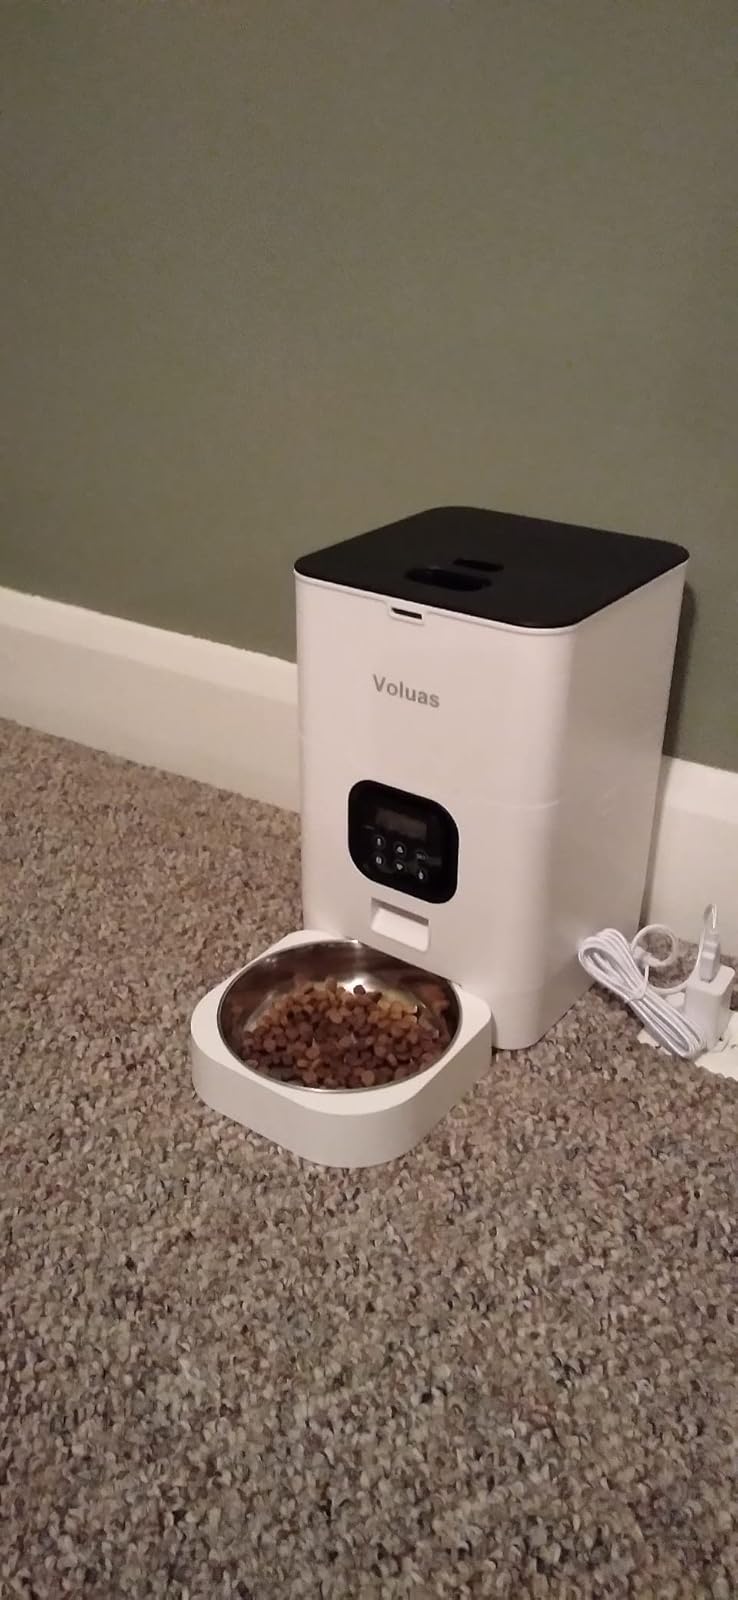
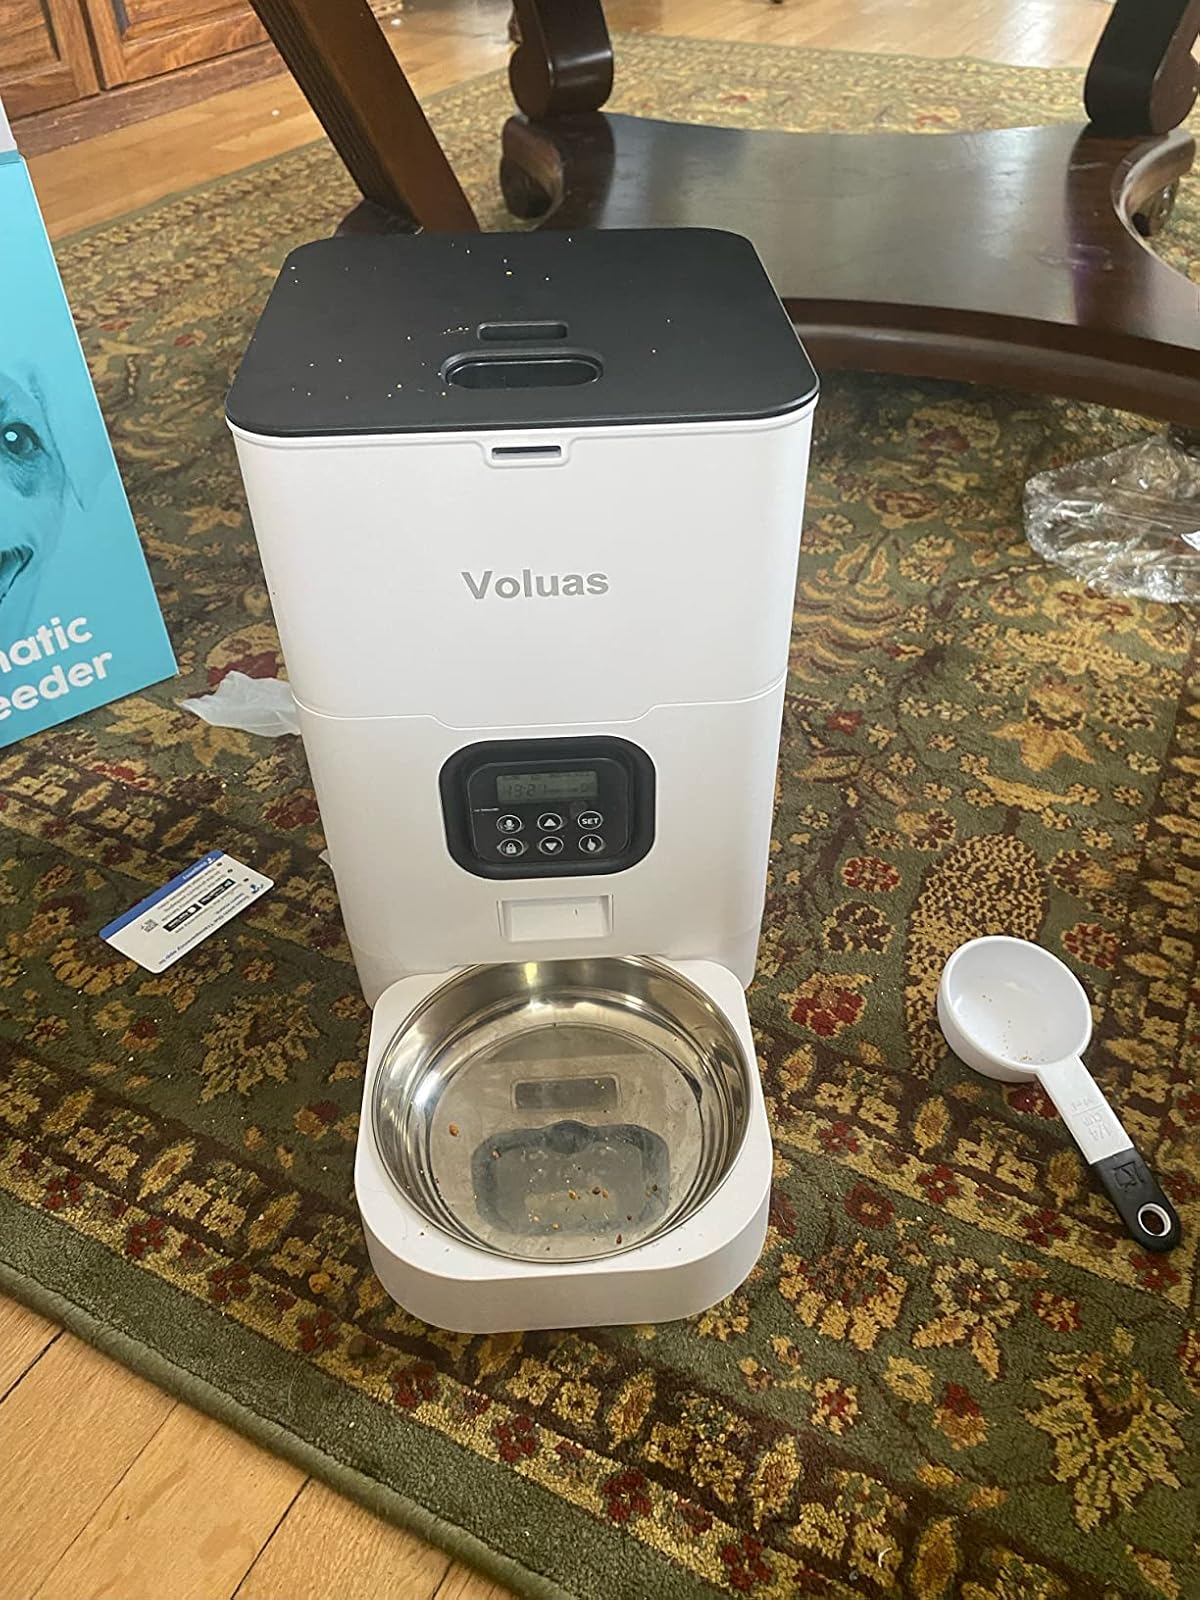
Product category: items_feeder
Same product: yes